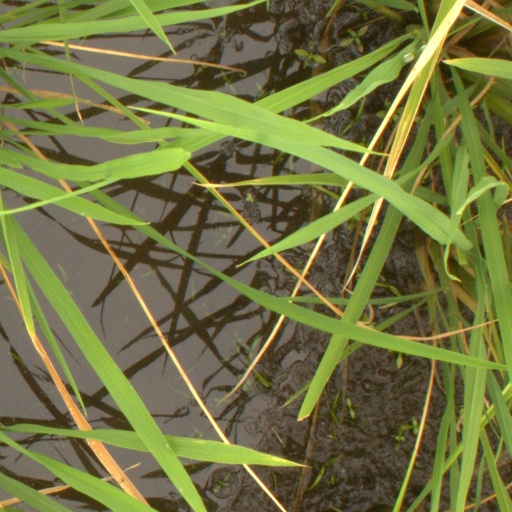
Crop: rice